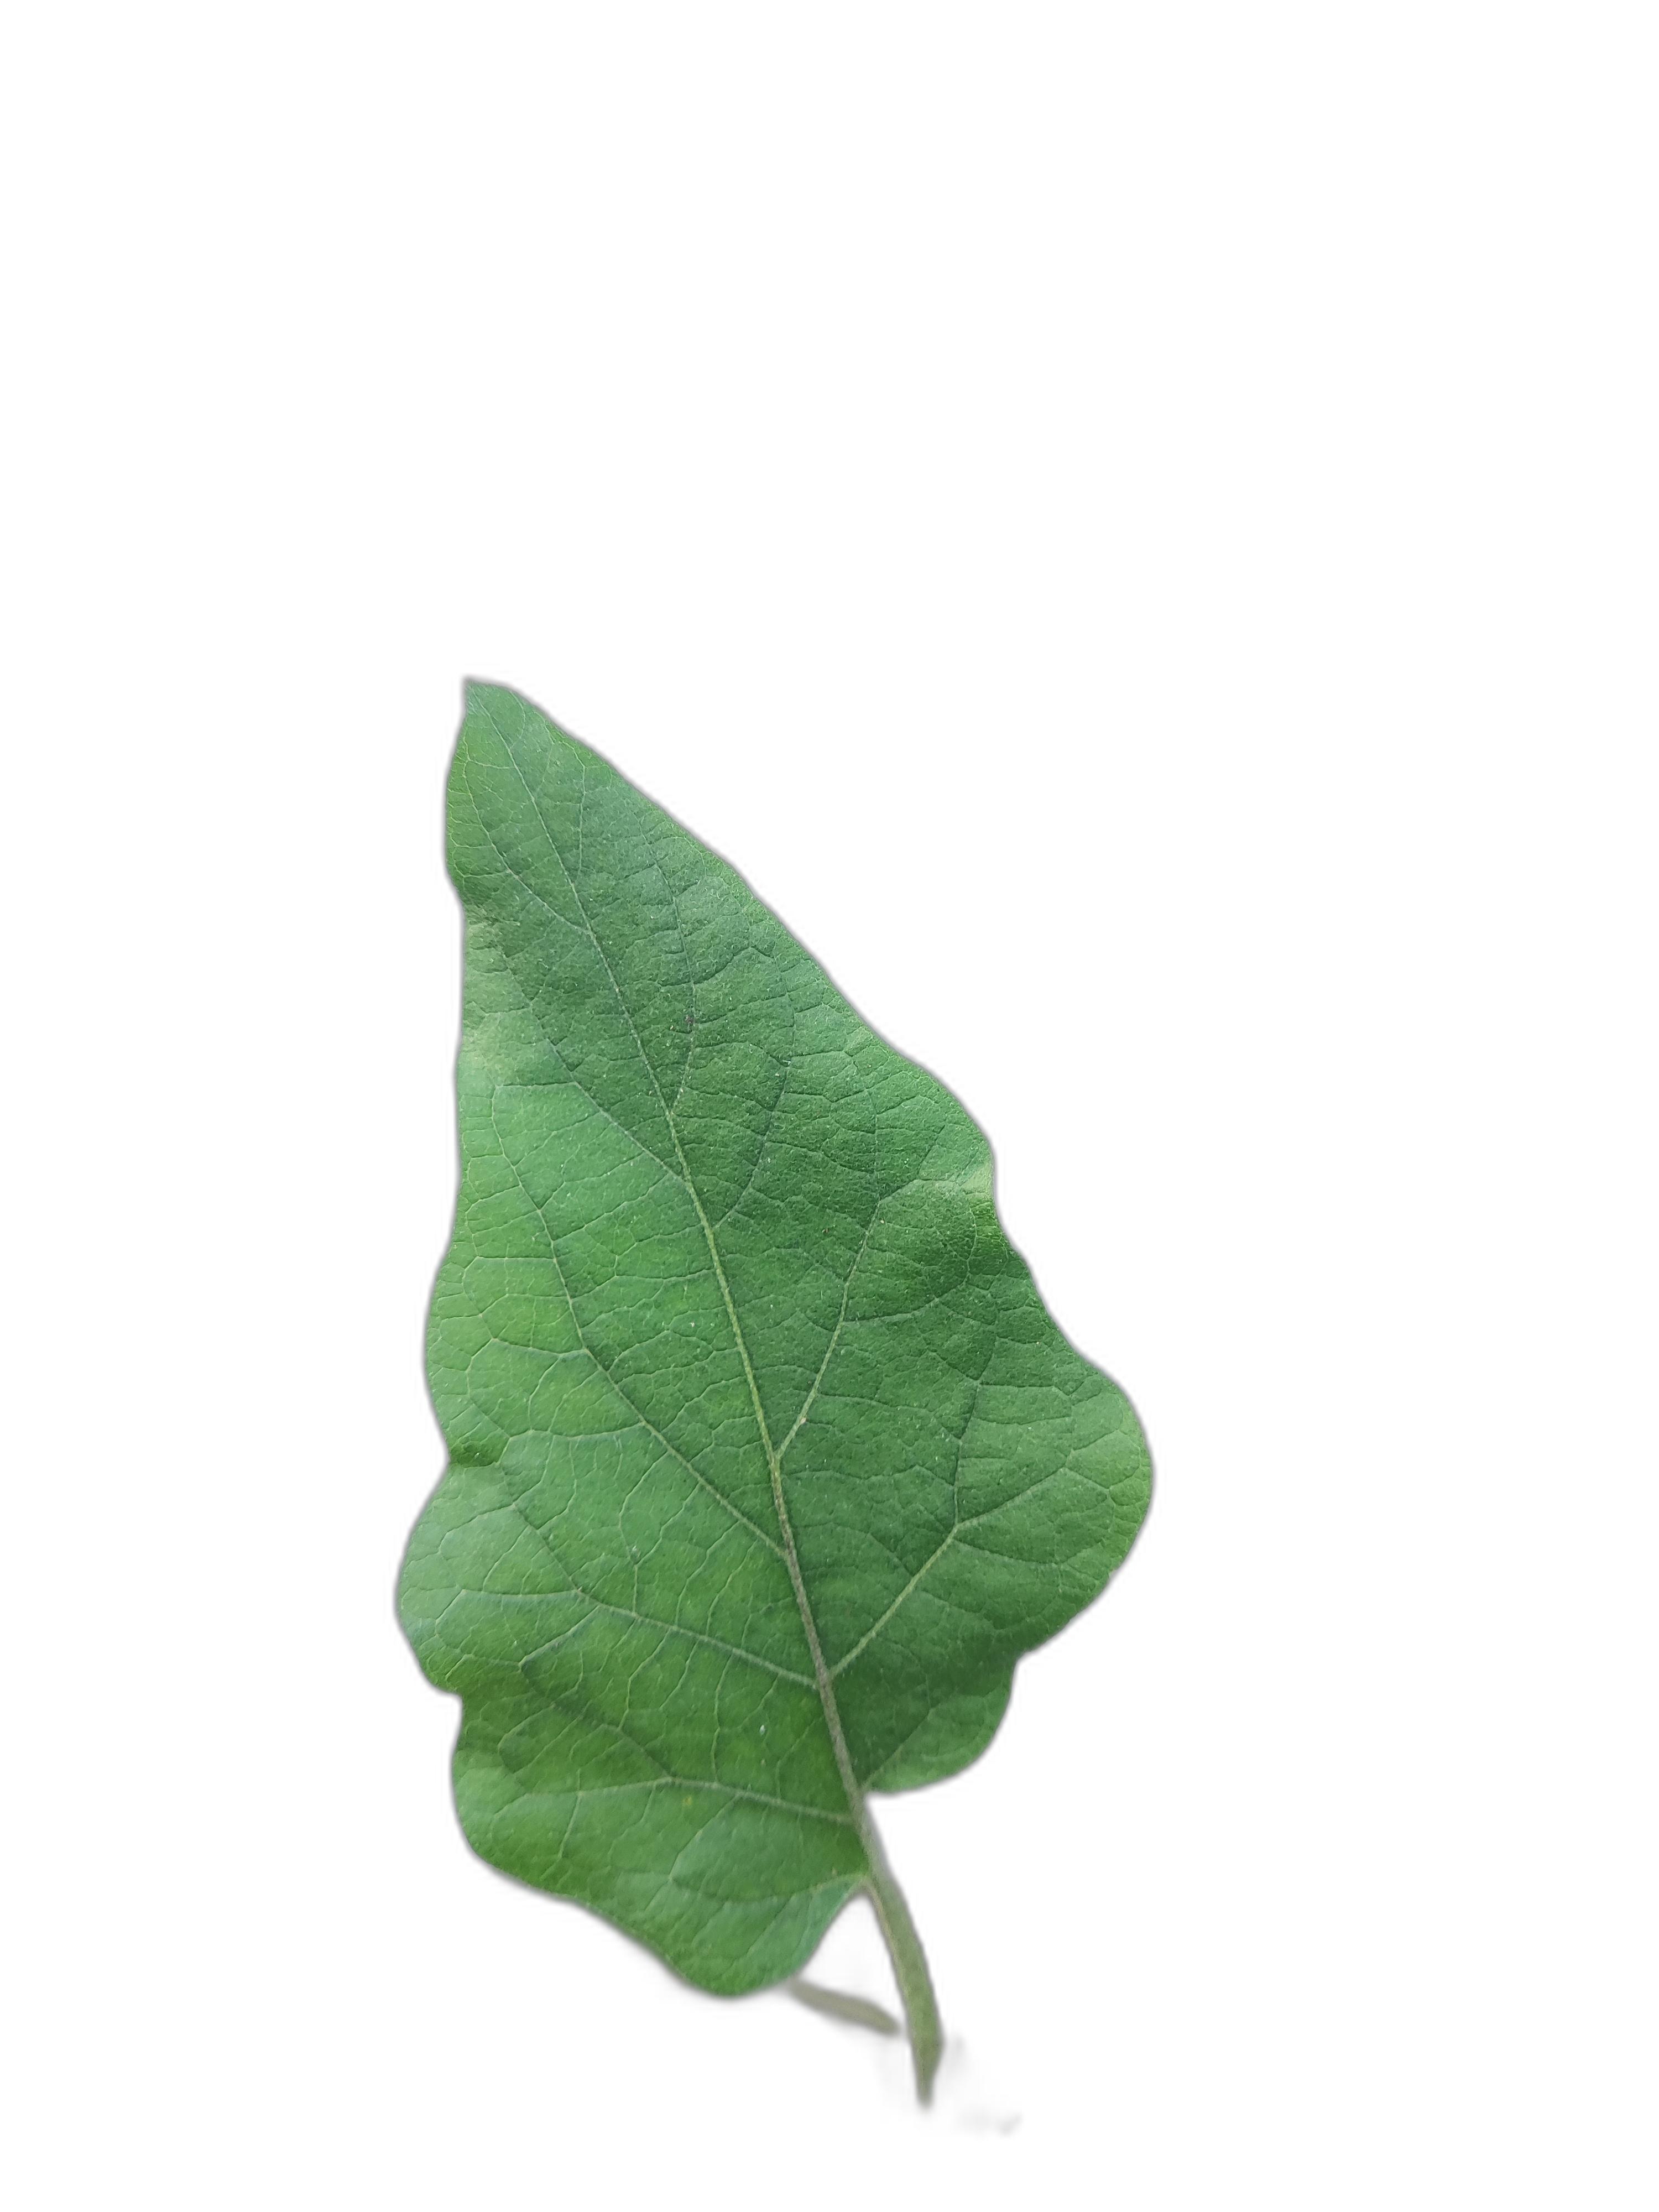
Label: Healthy Leaf